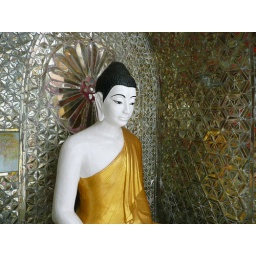
Caught in a Buddhafied mirror field